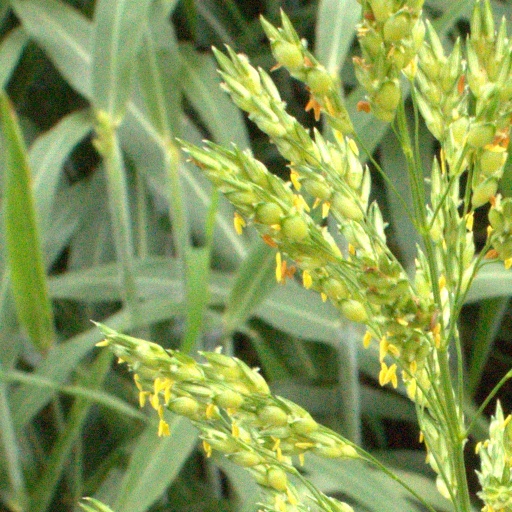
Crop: sorghum